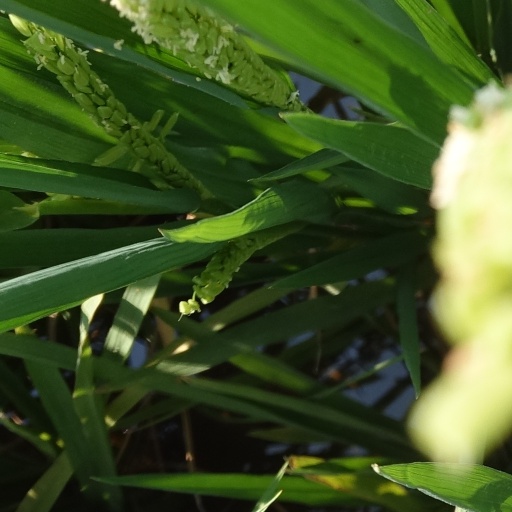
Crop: rice